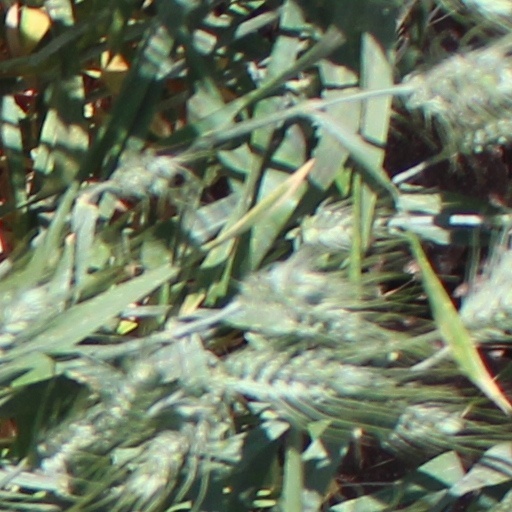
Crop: wheat